Ufa constituency

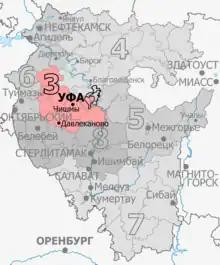
Constituency boundaries since 2016

The Ufa constituency (No.3) is a Russian legislative constituency in Bashkortostan. The constituency covers parts of Ufa, its suburbs and exurbs to the south and west. The present day Ufa constituency was created in 2015 after combining old Kirovsky and Sovetsky constituencies.